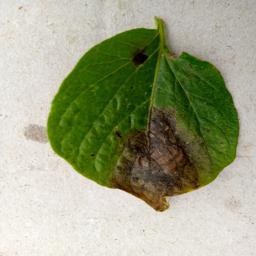
Etiqueta: Late Blight